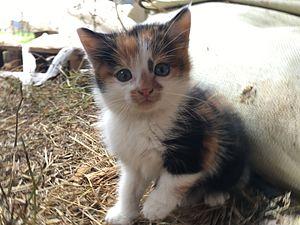
Chaton tricolore de quelques semaines